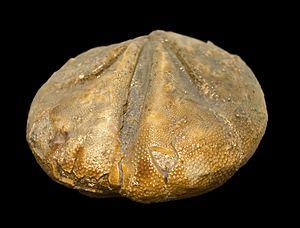
Schizaster est un genre d'oursins dits « irréguliers », appartenant à la famille des Schizasteridae.